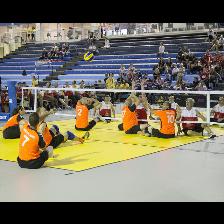
Label: Human